Question: Please indicate a possible affordance area of hit_baseball_bat that can be used for hitting
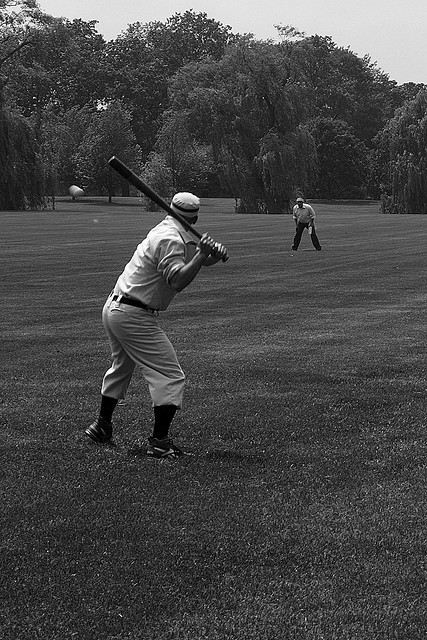
Answer: [106.125, 154.952, 151.388, 194.426]